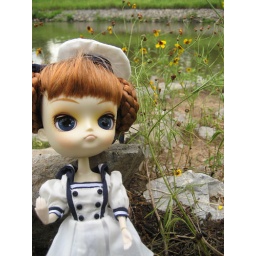
surrounded by yellow flowers